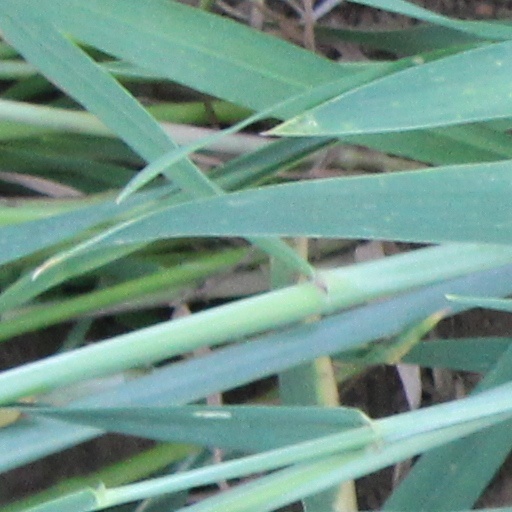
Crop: wheat